Connezac

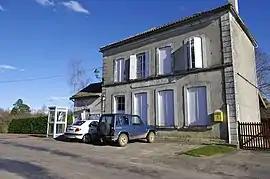
The town hall in Connezac

Connezac is a commune in the Dordogne department in Nouvelle-Aquitaine in southwestern France. The commune consists of 5 hamlets: "Connezac" (where the church and the castle are located), "Maine Rousset" (where the town hall is located), "Fontenille", "Lafarge" and "Maine du Bost".